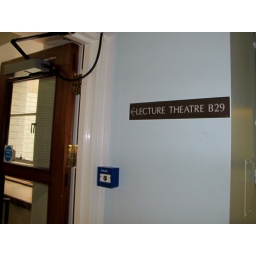
Yes, I've taught in there and once had an office next door